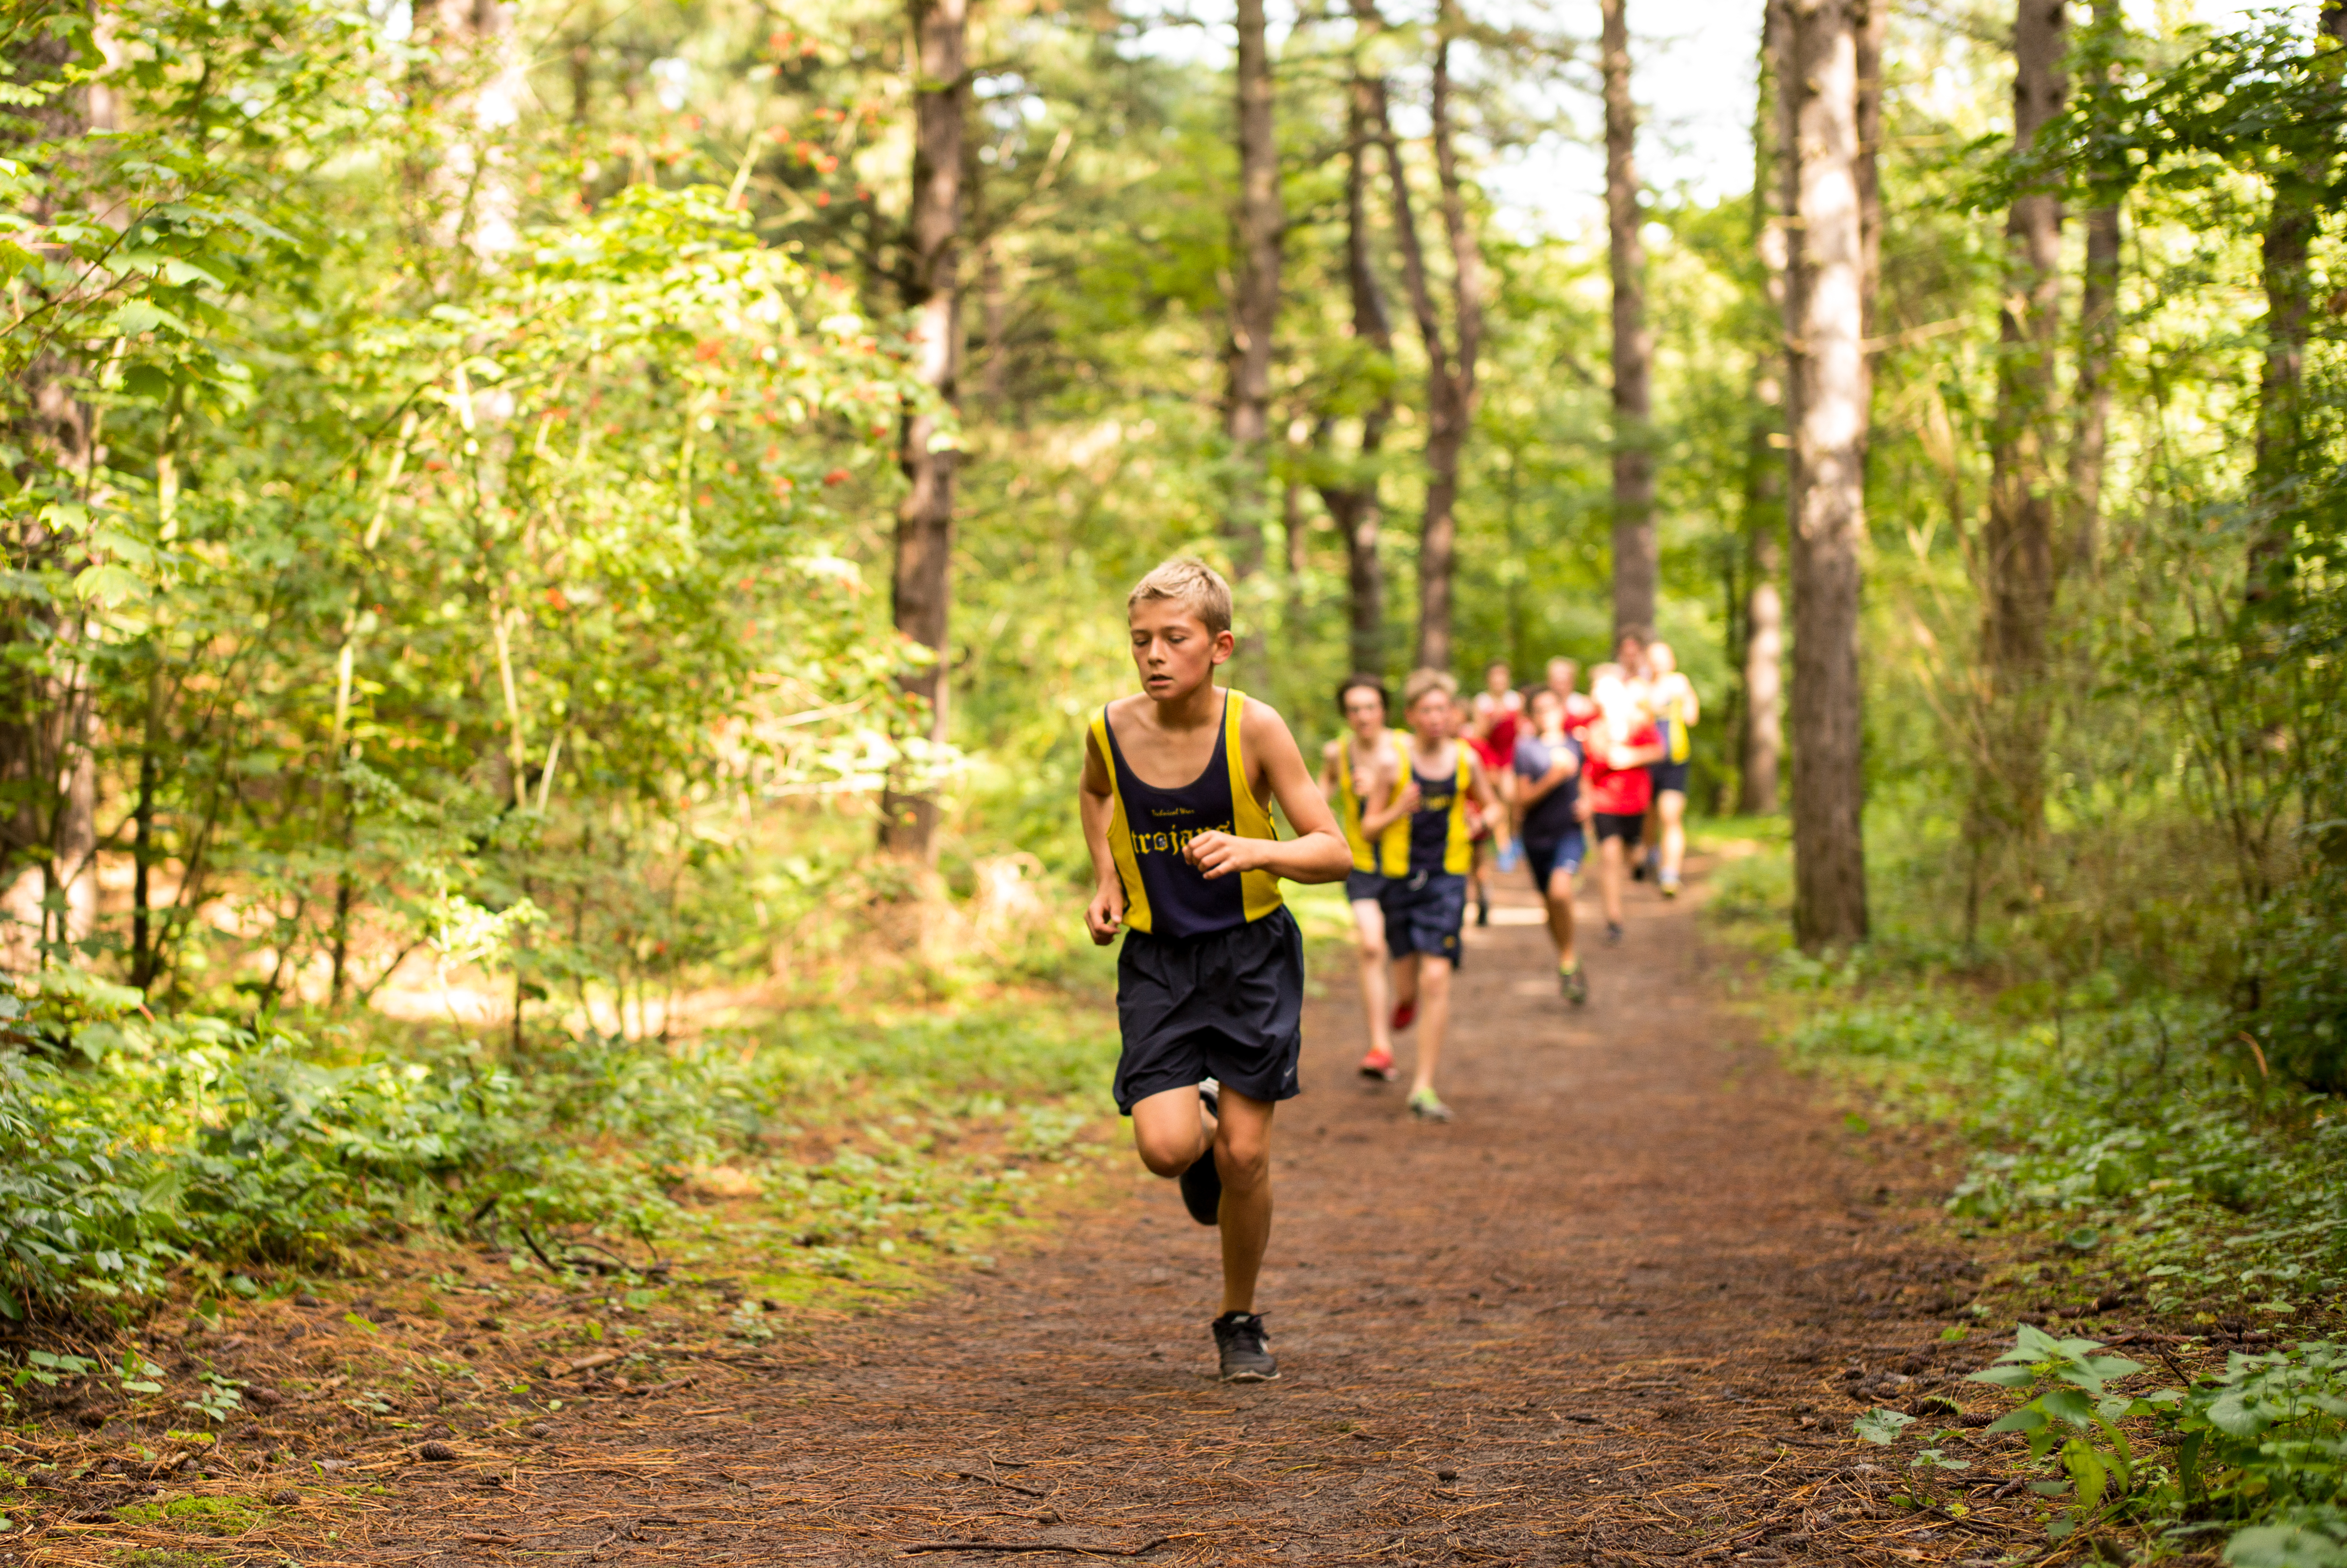
person, trail, running, recreation, jogging, race, sports, endurance, athletics, mountain biking, physical exercise, outdoor recreation, human action, individual sports, ultramarathon, duathlon, cross country running, cross country cycling